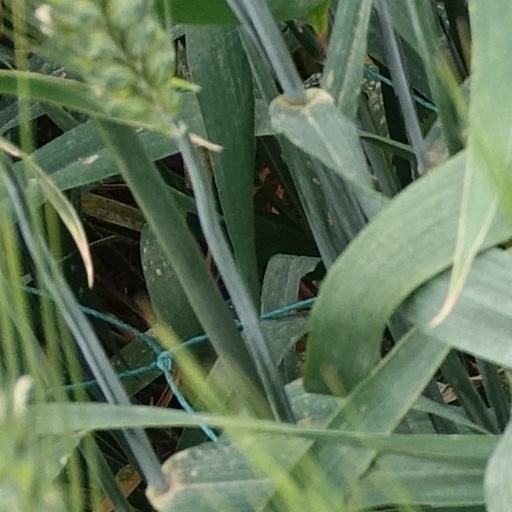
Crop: wheat